Waltershausen

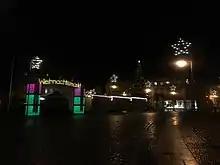
Waltershausen's Christmas market

The town's biggest event is the annual town fair, taking place in mid-July under a different motto each year. Another recurring event is the medieval castle fair at the beginning of each September.